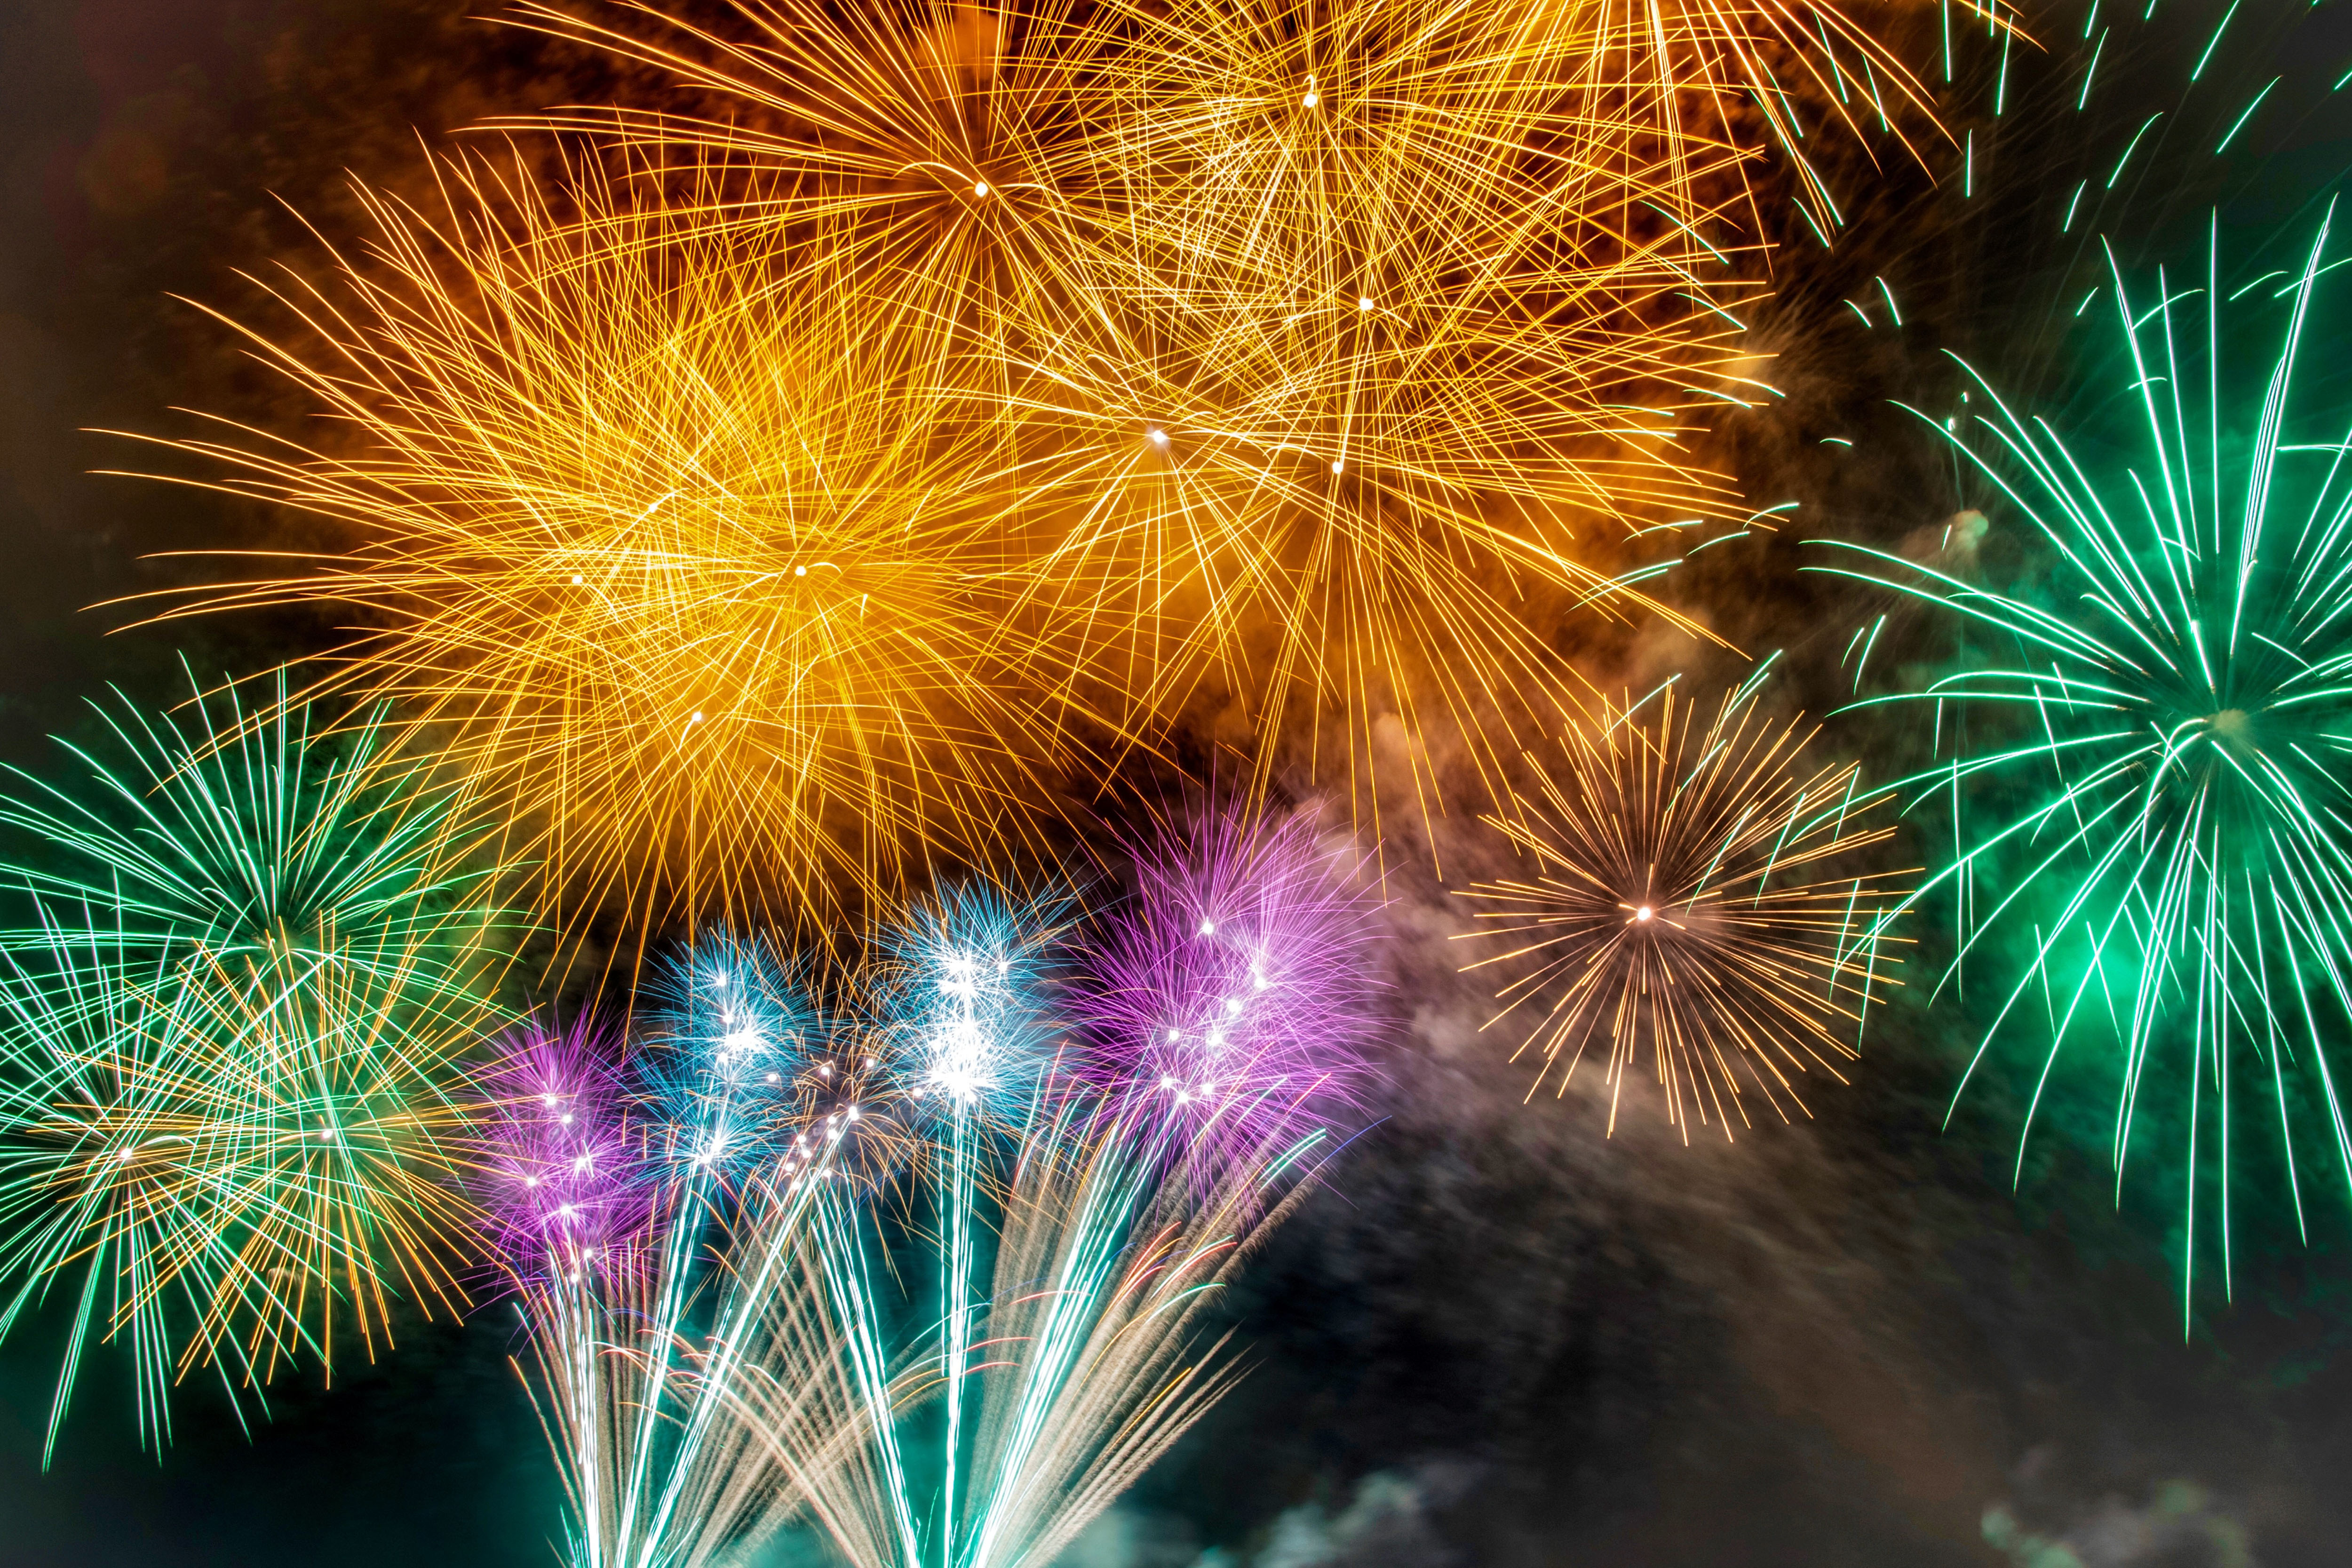
fireworks, new years day, nature, event, new year's eve, holiday, new year, midnight, festival, sky, night, diwali, fete, recreation, darkness, space, ceremony